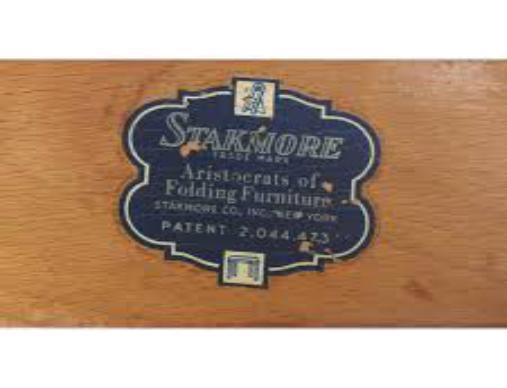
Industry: Necessities